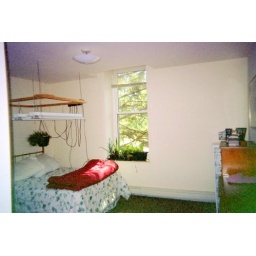
lights over my bed help fight SAD, hanging from the rack I keep thyme in a basket